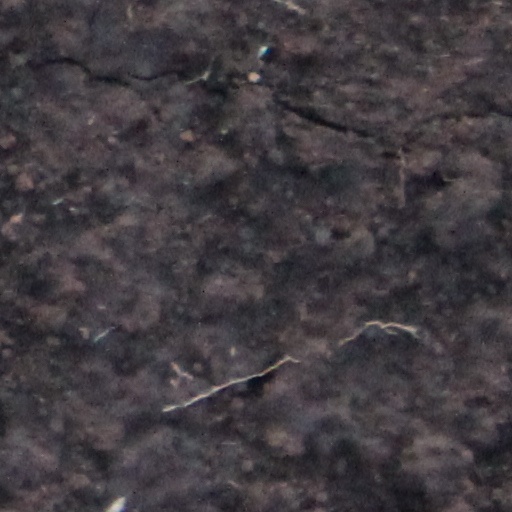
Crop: wheat